Fıraktın relief

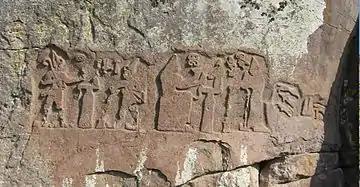
Weather god, Hattušili III, Sun goddess Hebat, Puduhepa

The Hittite rock relief Fıraktın relief (or "Fraktın") is located roughly 50 km south of Kayseri in the province of the same name in southern Turkey, at Fıraktın on the bank of the Enzel Dere, a tributary of the Zamantı Irmağı. Strabo called the place "Dastarkon". Rock reliefs are a prominent aspect of Hittite art.